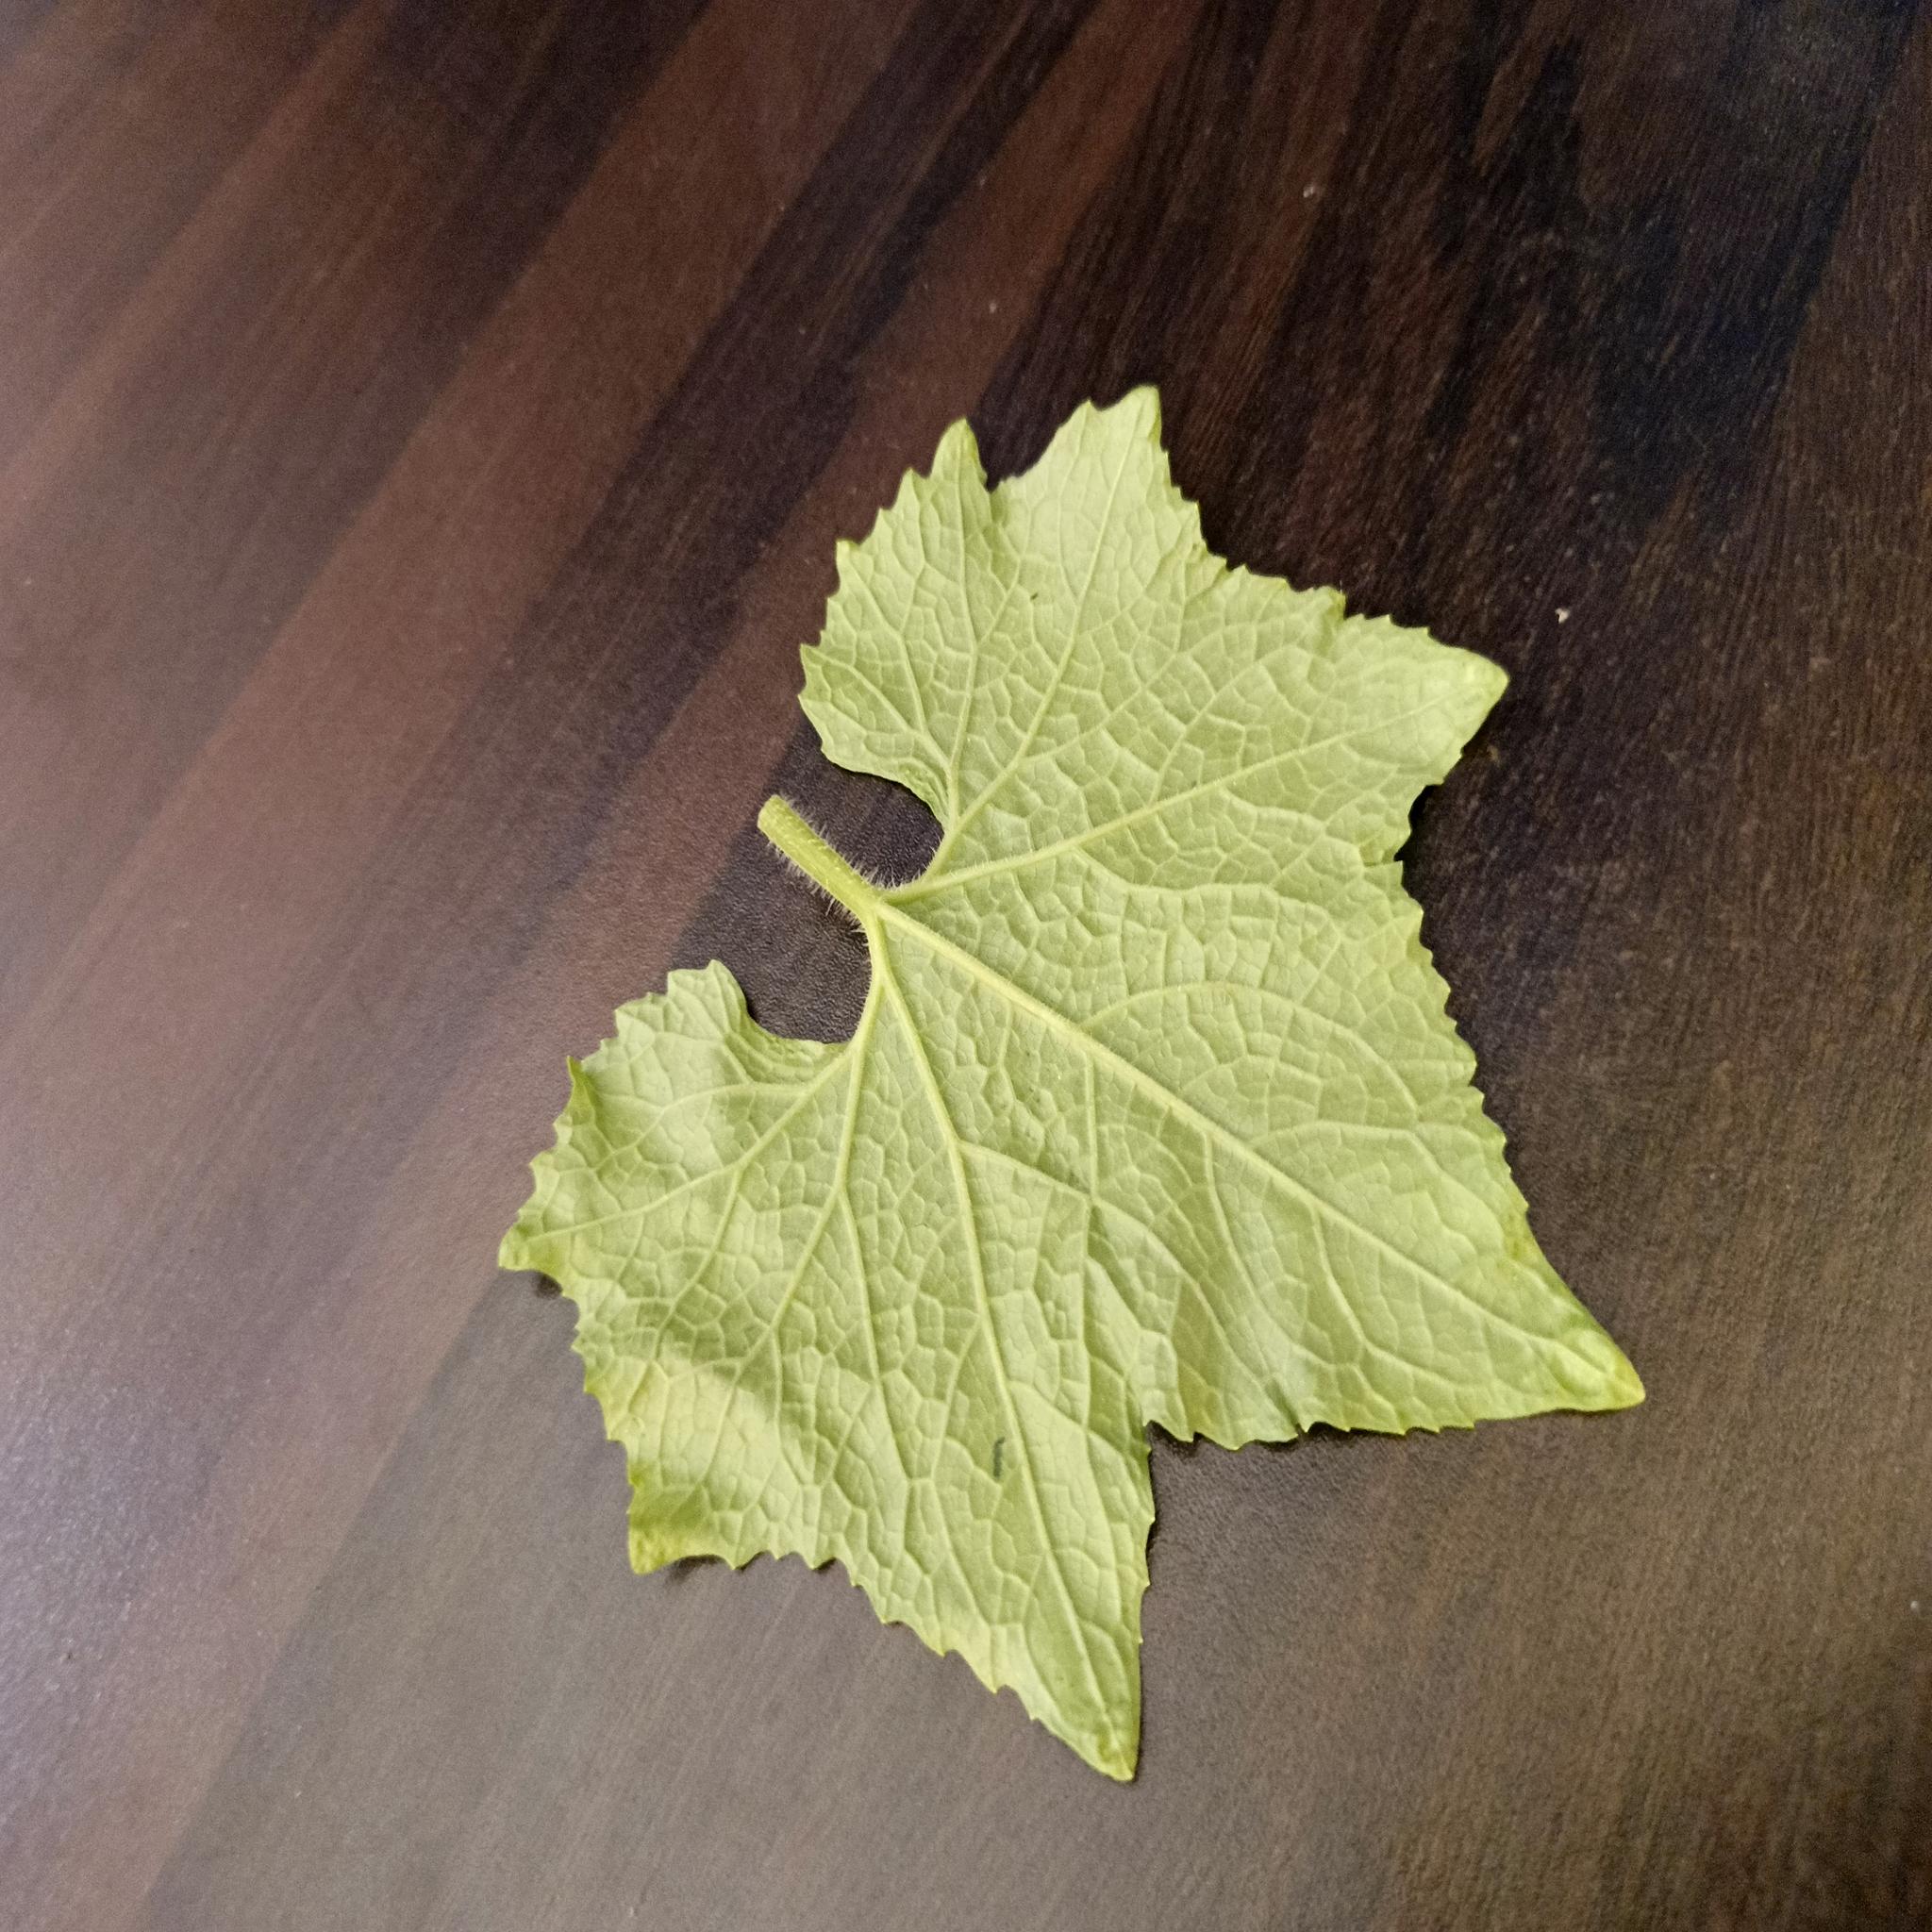
Label: Healthy